Grant Road Historic District

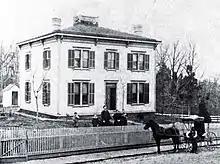
Chappell House, demolished in 1999

After Nebraska Avenue was completed, homes were built along the road in the 1940s. The rear of these homes face the north side of the 4500 block of Grant Road. In the 1950s and 1960s some of the lots on the south side of the 4500 block of Grant Road were divided to accommodate construction of new homes. These mid to late 20th century homes on each side of the block are considered noncontributing to the historic district, but due to the deep lots of the Nebraska Avenue properties, Grant Road kept the appearance of a rural country road.